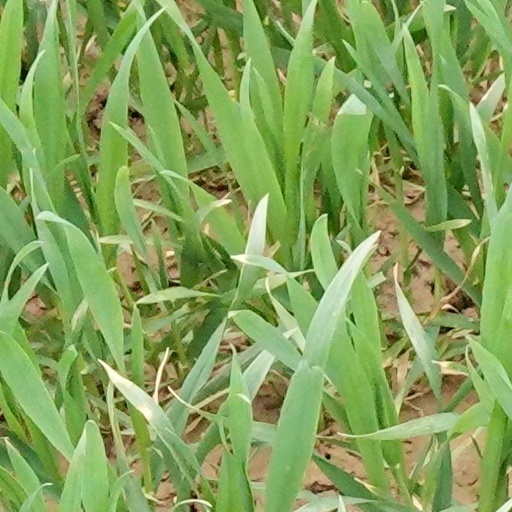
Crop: wheat